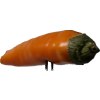
Label: pepper